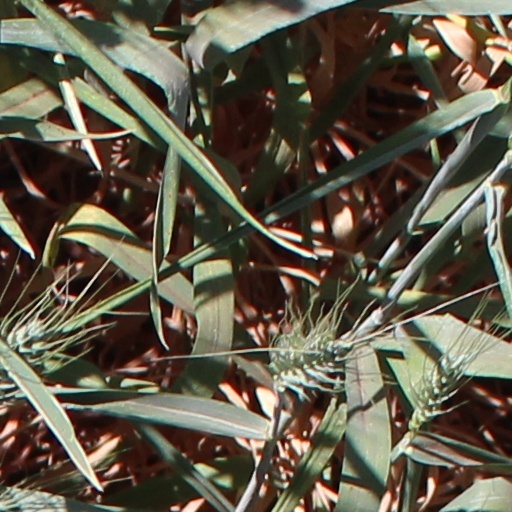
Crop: wheat